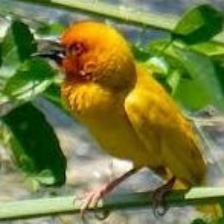
Species: EASTERN GOLDEN WEAVER
Scientific name: PLOCEUS SUBAUREUS